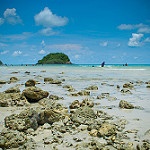
Label: sea